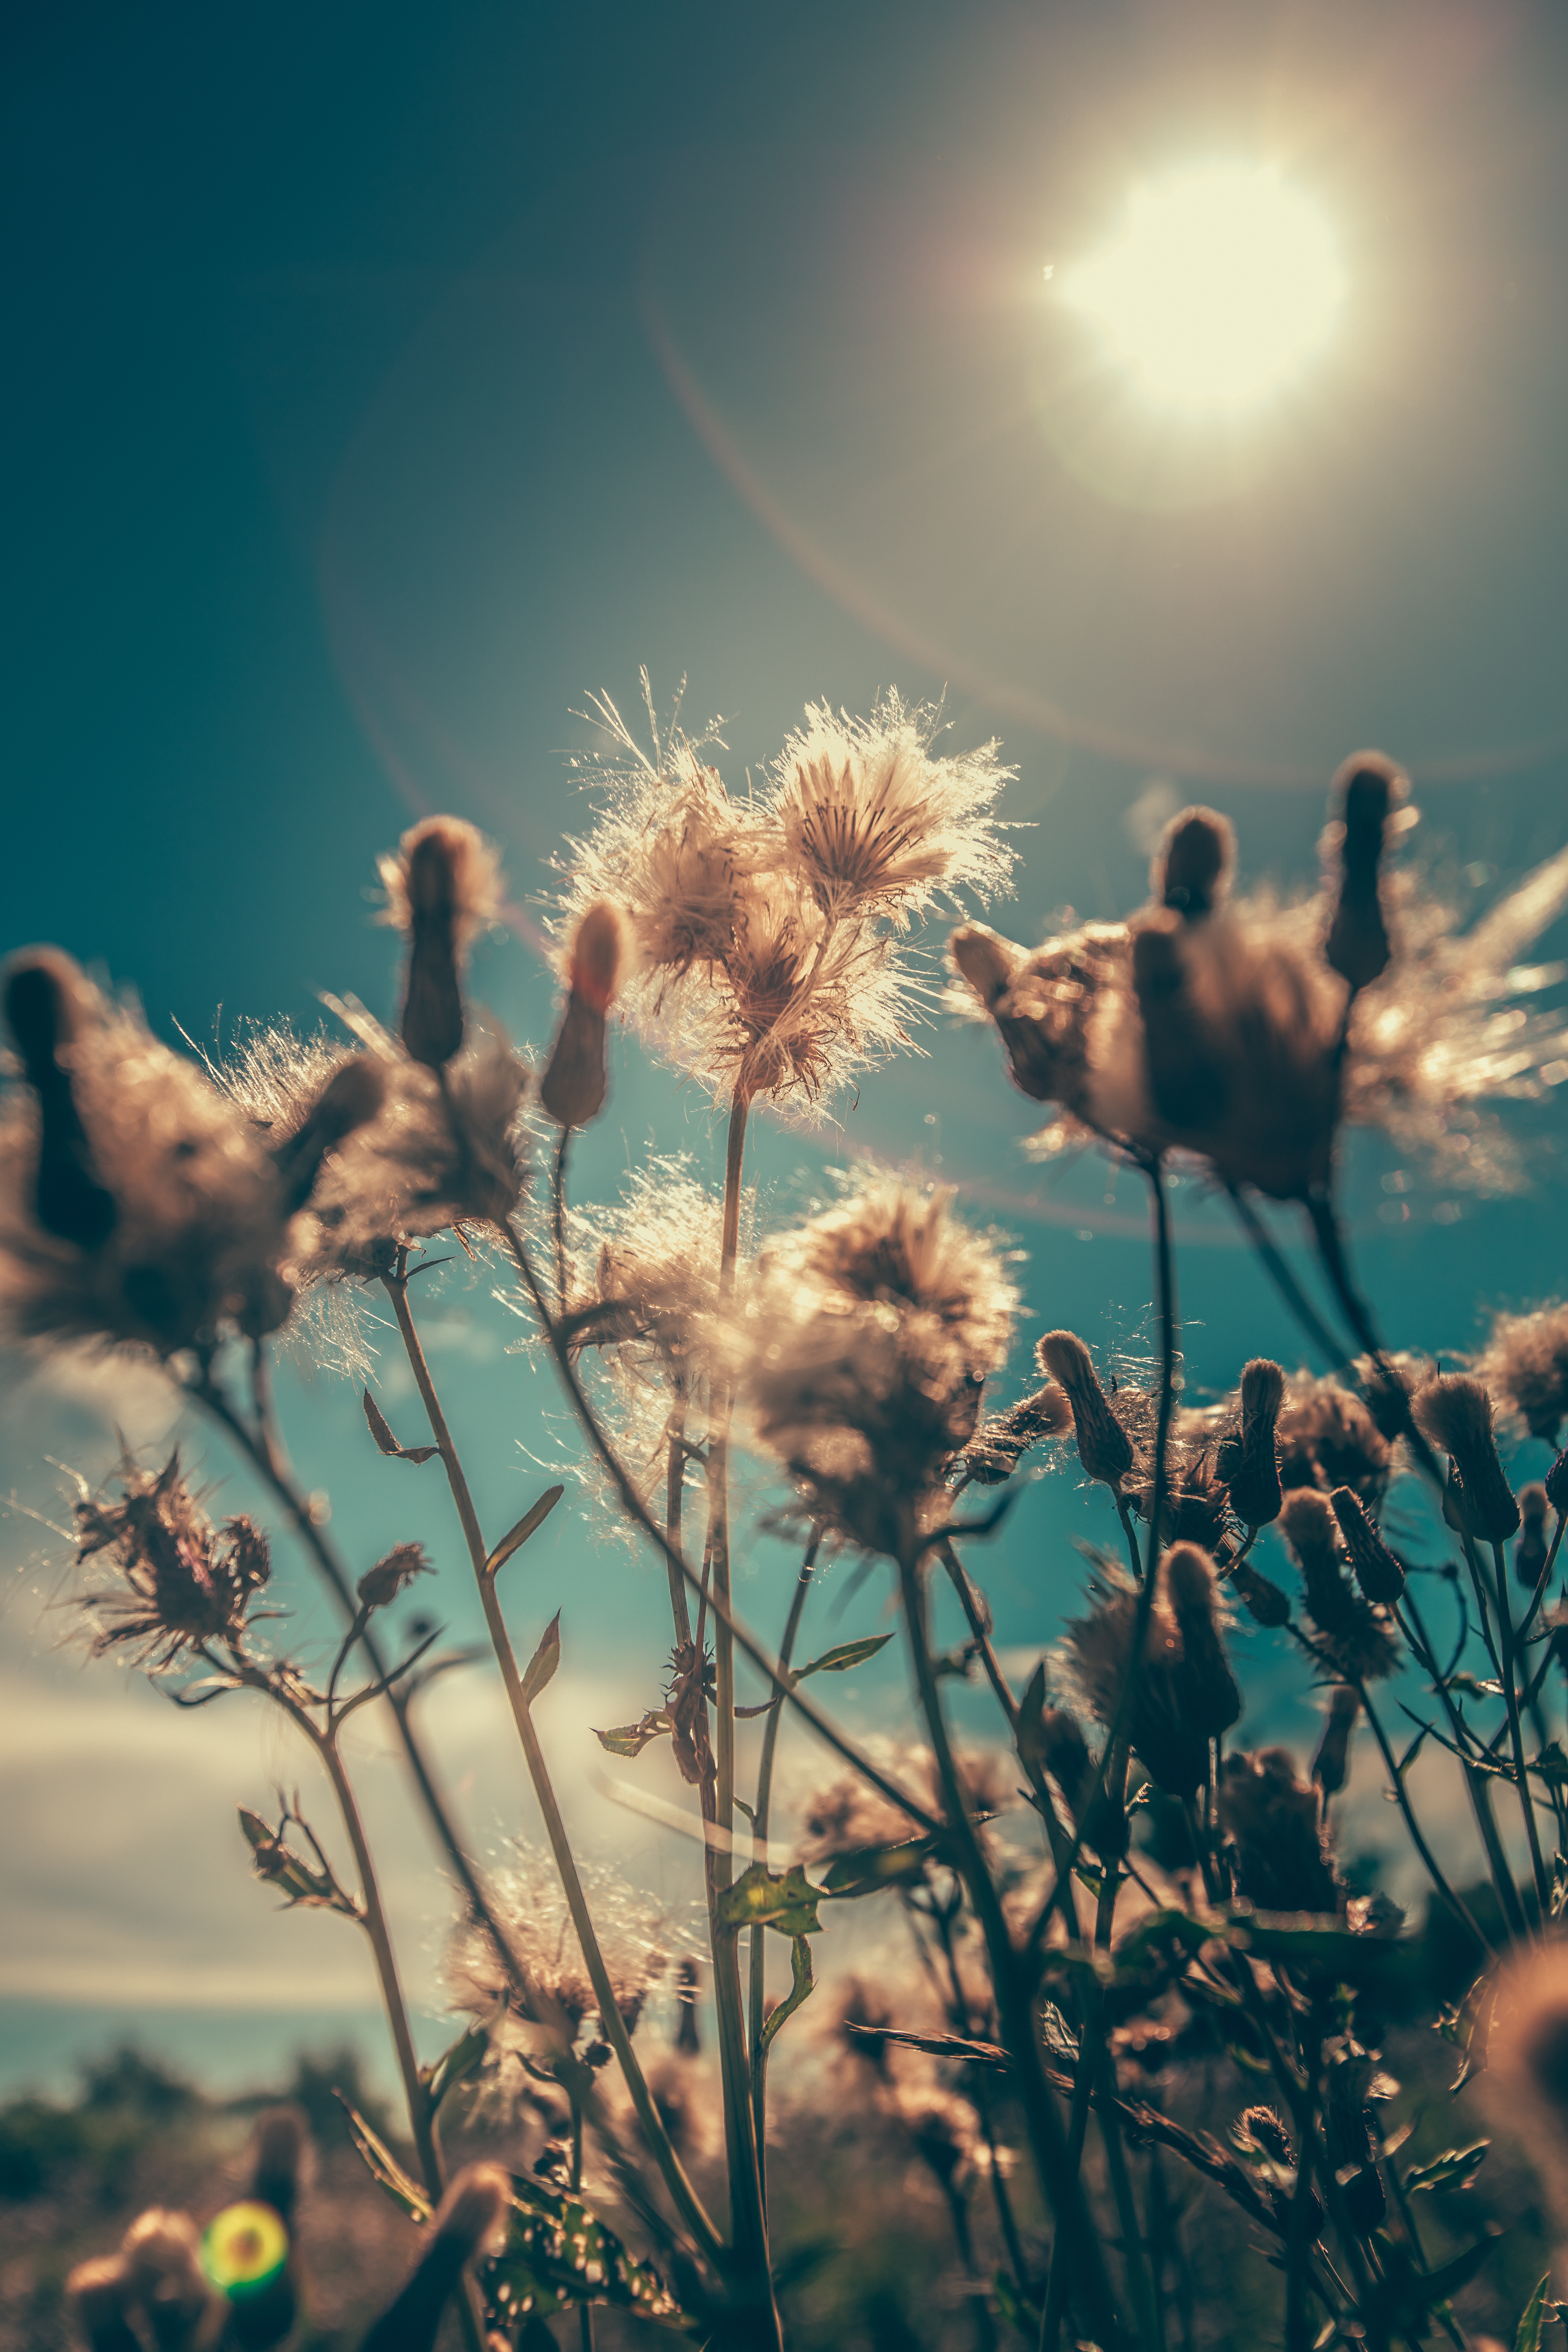
nature, grass, silhouette, blossom, cloud, plant, sky, sun, sunset, field, photography, meadow, sunlight, morning, flower, bloom, autumn, flora, plants, flowers, outdoors, macro photography, daisy family, grass family